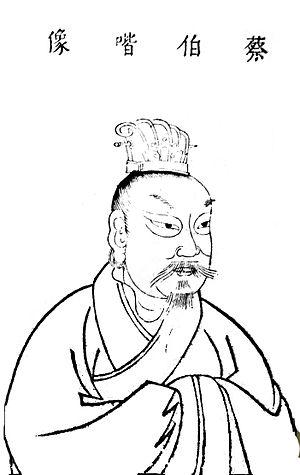
Cai Yong est un fameux calligraphe, historien et conseiller de la Cour sous la dynastie des Han. Il est chassé de la Cour impériale par les eunuques après son interprétation de certains augures pour l’empereur Han Lingdi qui dénonçaient la trop grande influence de ceux-ci. Plusieurs années plus tard, à partir du mois d'Octobre 189, après avoir été invité à joindre Dong Zhuo et menacé de mort en cas de refus, il sert celui-ci à titre de conseiller. En l'an 192, après que Dong Zhuo fut tué, il pleure sa mort et pour cela, est emprisonné et tué sur l’ordre de Wang Yun afin de l’empêcher de contribuer au récit historique des Han.